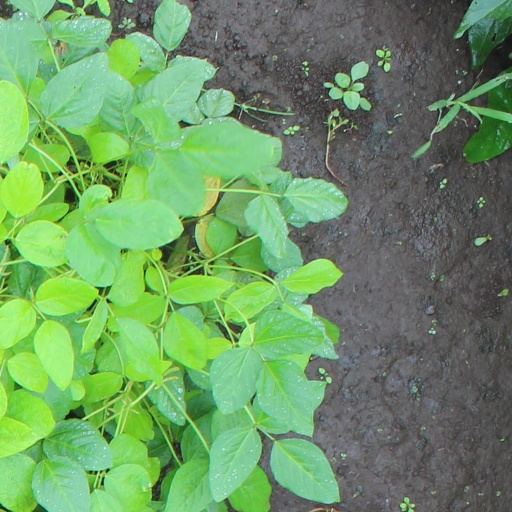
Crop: soybean